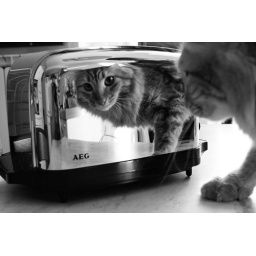
A cat in the mirror